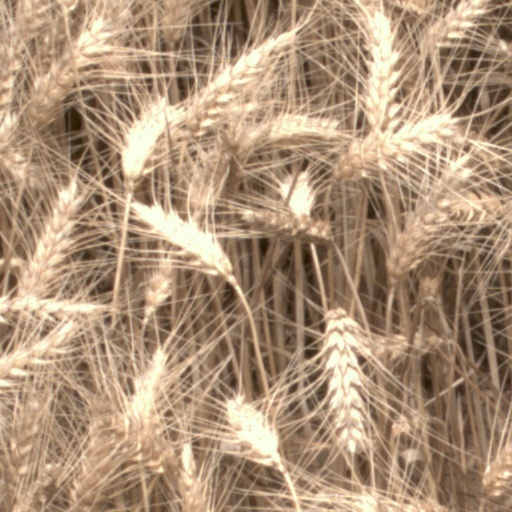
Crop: wheat